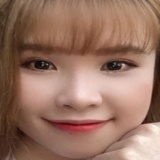
ca sĩ Khởi My